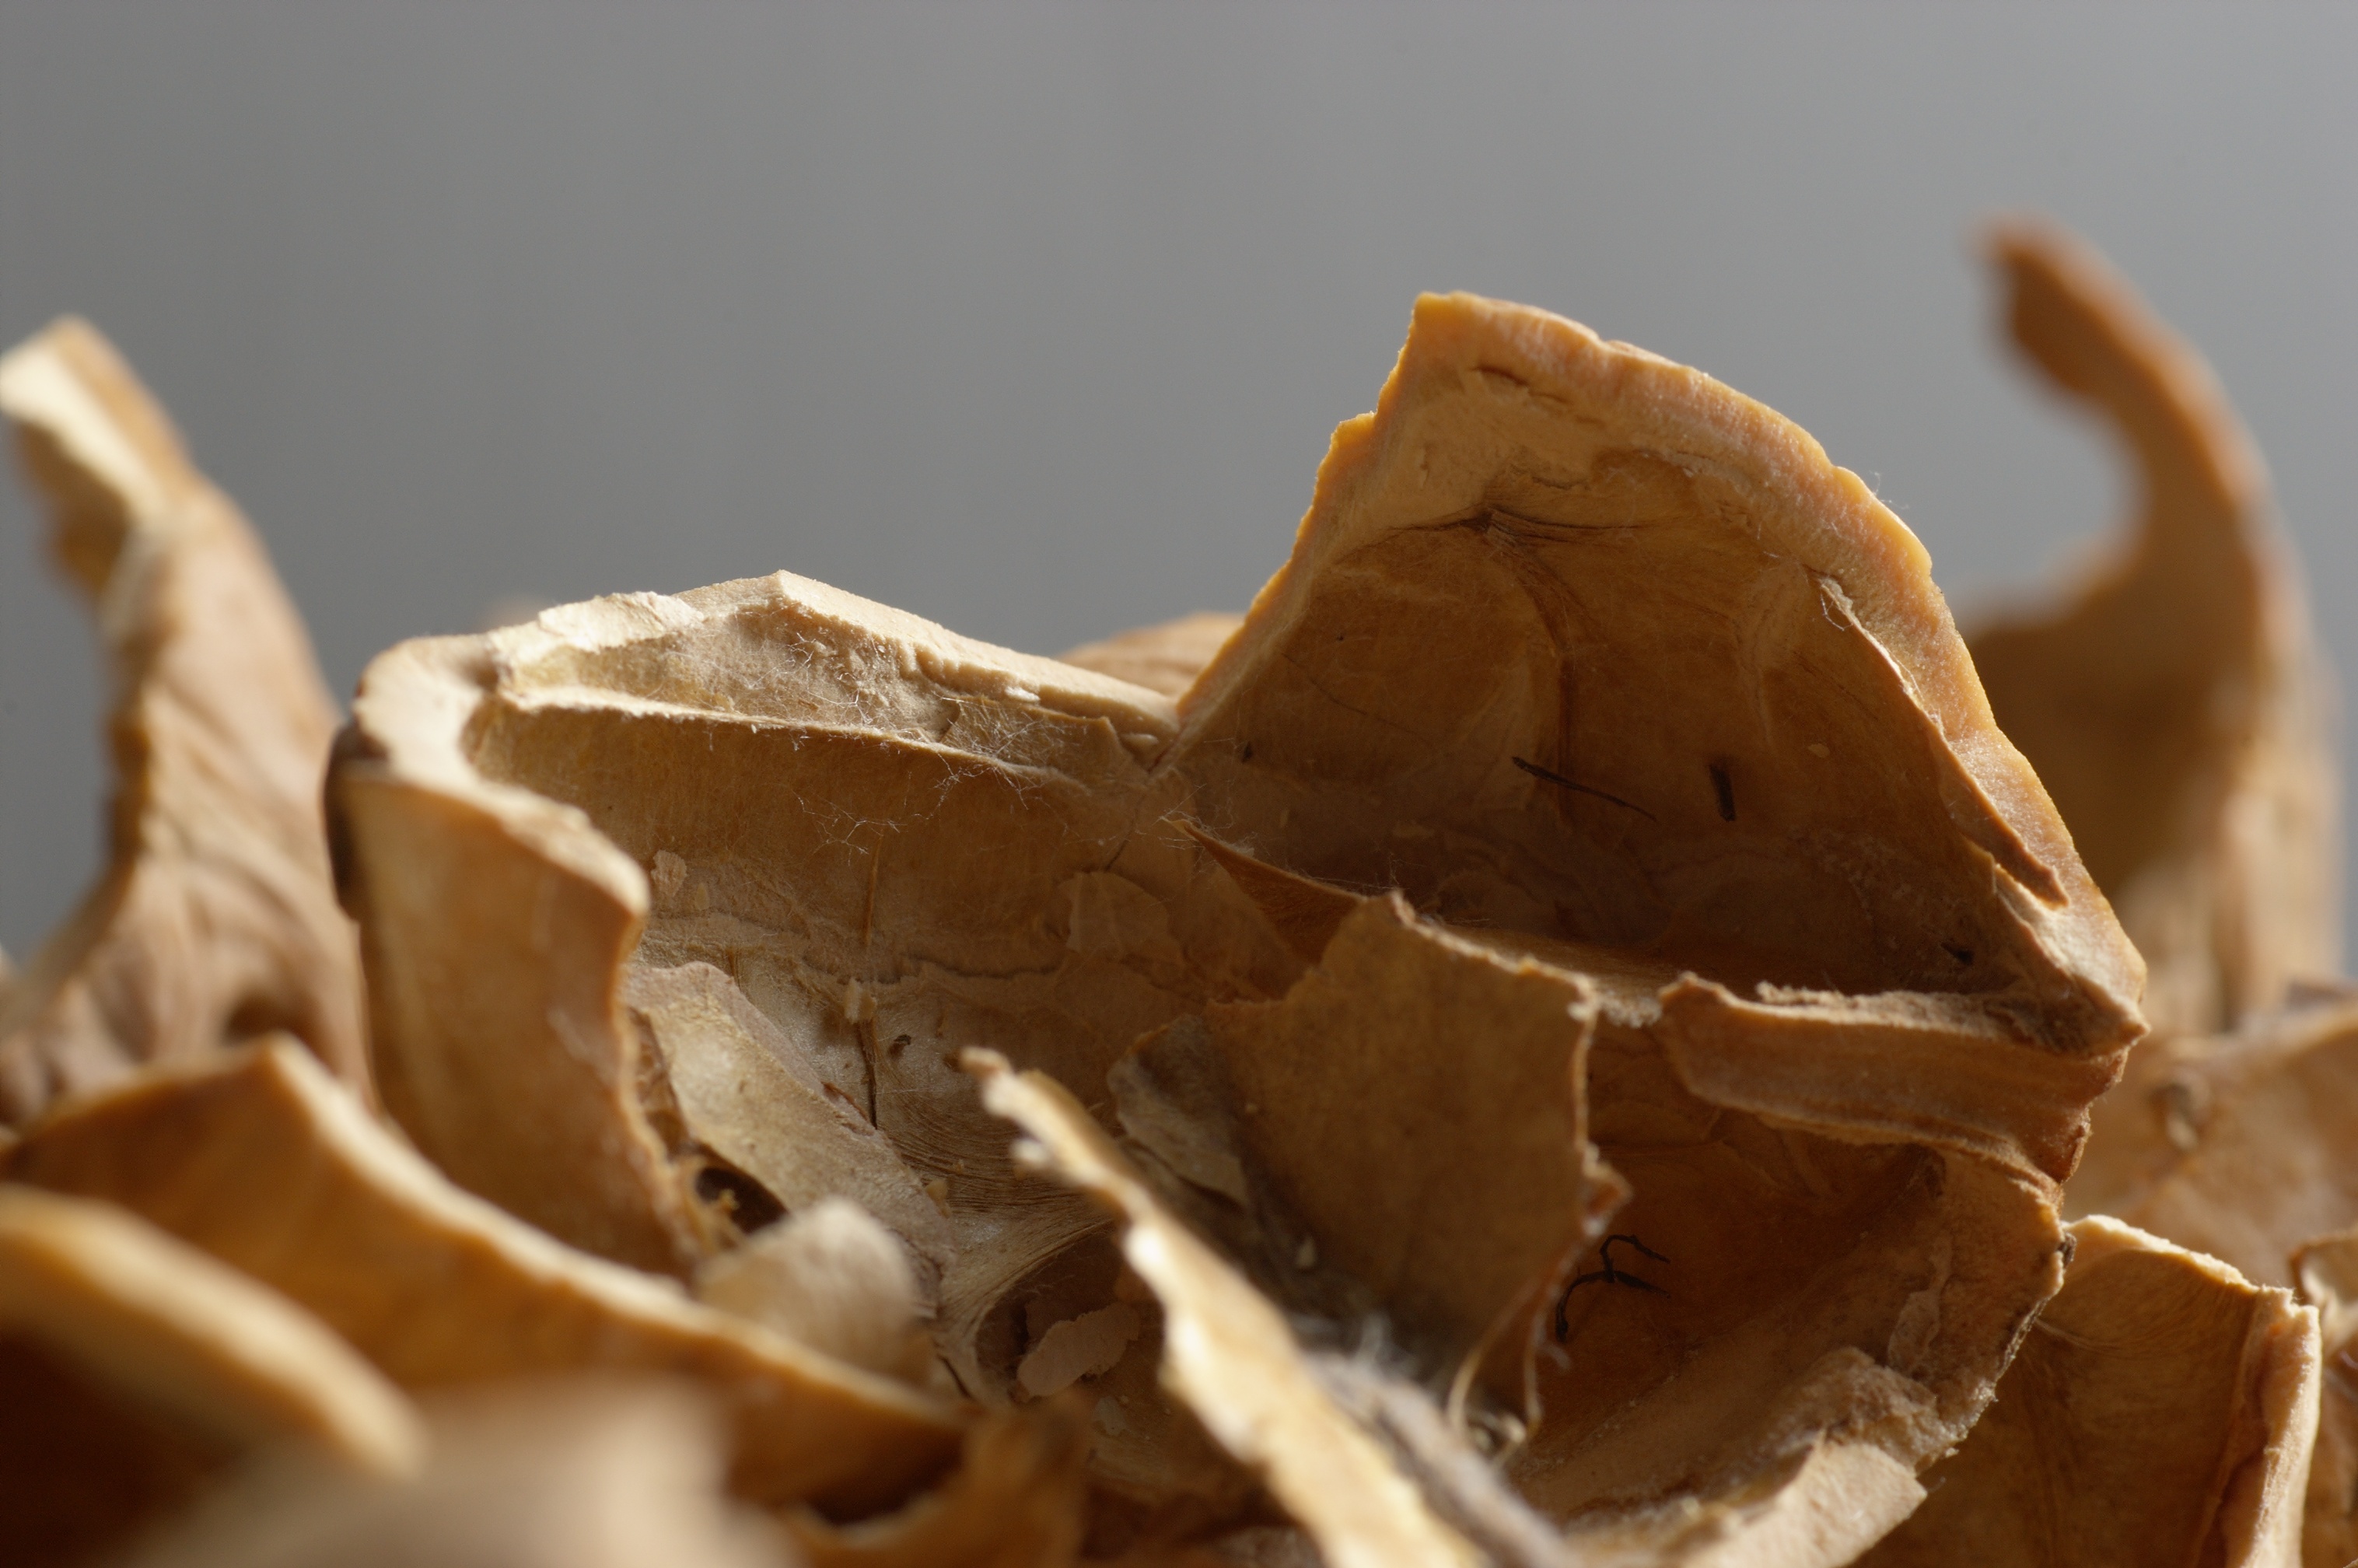
bokeh, wood, leaf, food, macro, dessert, close up, nuts, rawtherapee, gimp, strobist, pentax, tamron, 90mm, bokehlicious, lenstagged, steffenzahn, k100d, justpentax, iamflickr, tamron90, macrophotosnolimits, nutshell, macro photography, flavor